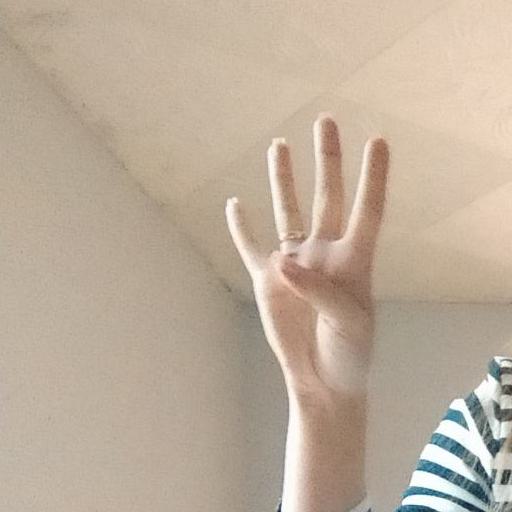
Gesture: four